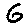
Label: 6